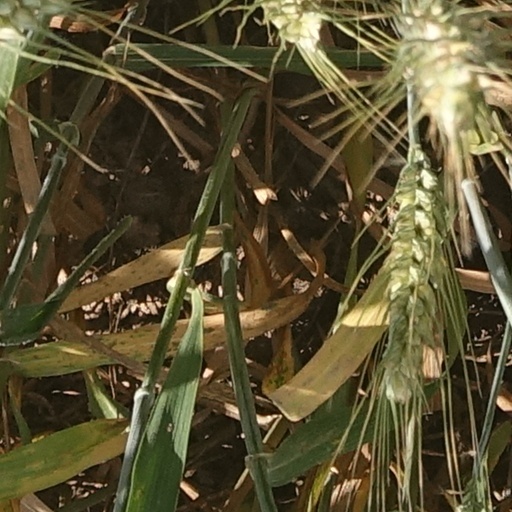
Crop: wheat